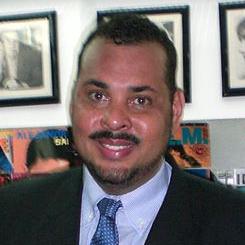
Age: 36